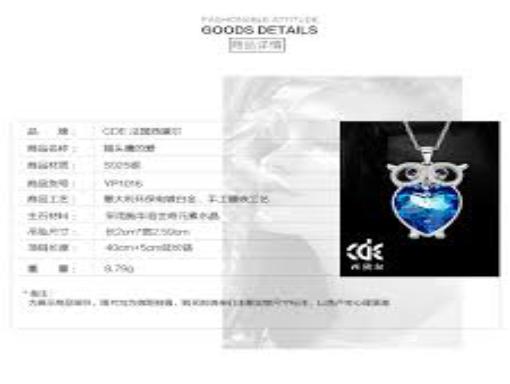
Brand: CDELALA
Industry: Clothes